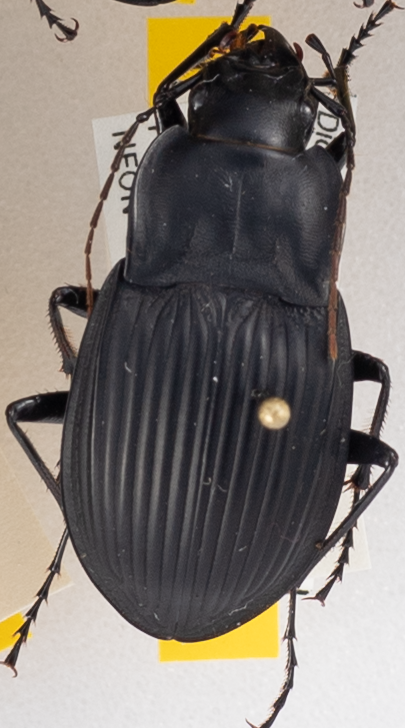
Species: Dicaelus dilatatus
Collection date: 2019-09-03
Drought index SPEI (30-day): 0.184
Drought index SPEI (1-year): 2.09
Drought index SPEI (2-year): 2.09